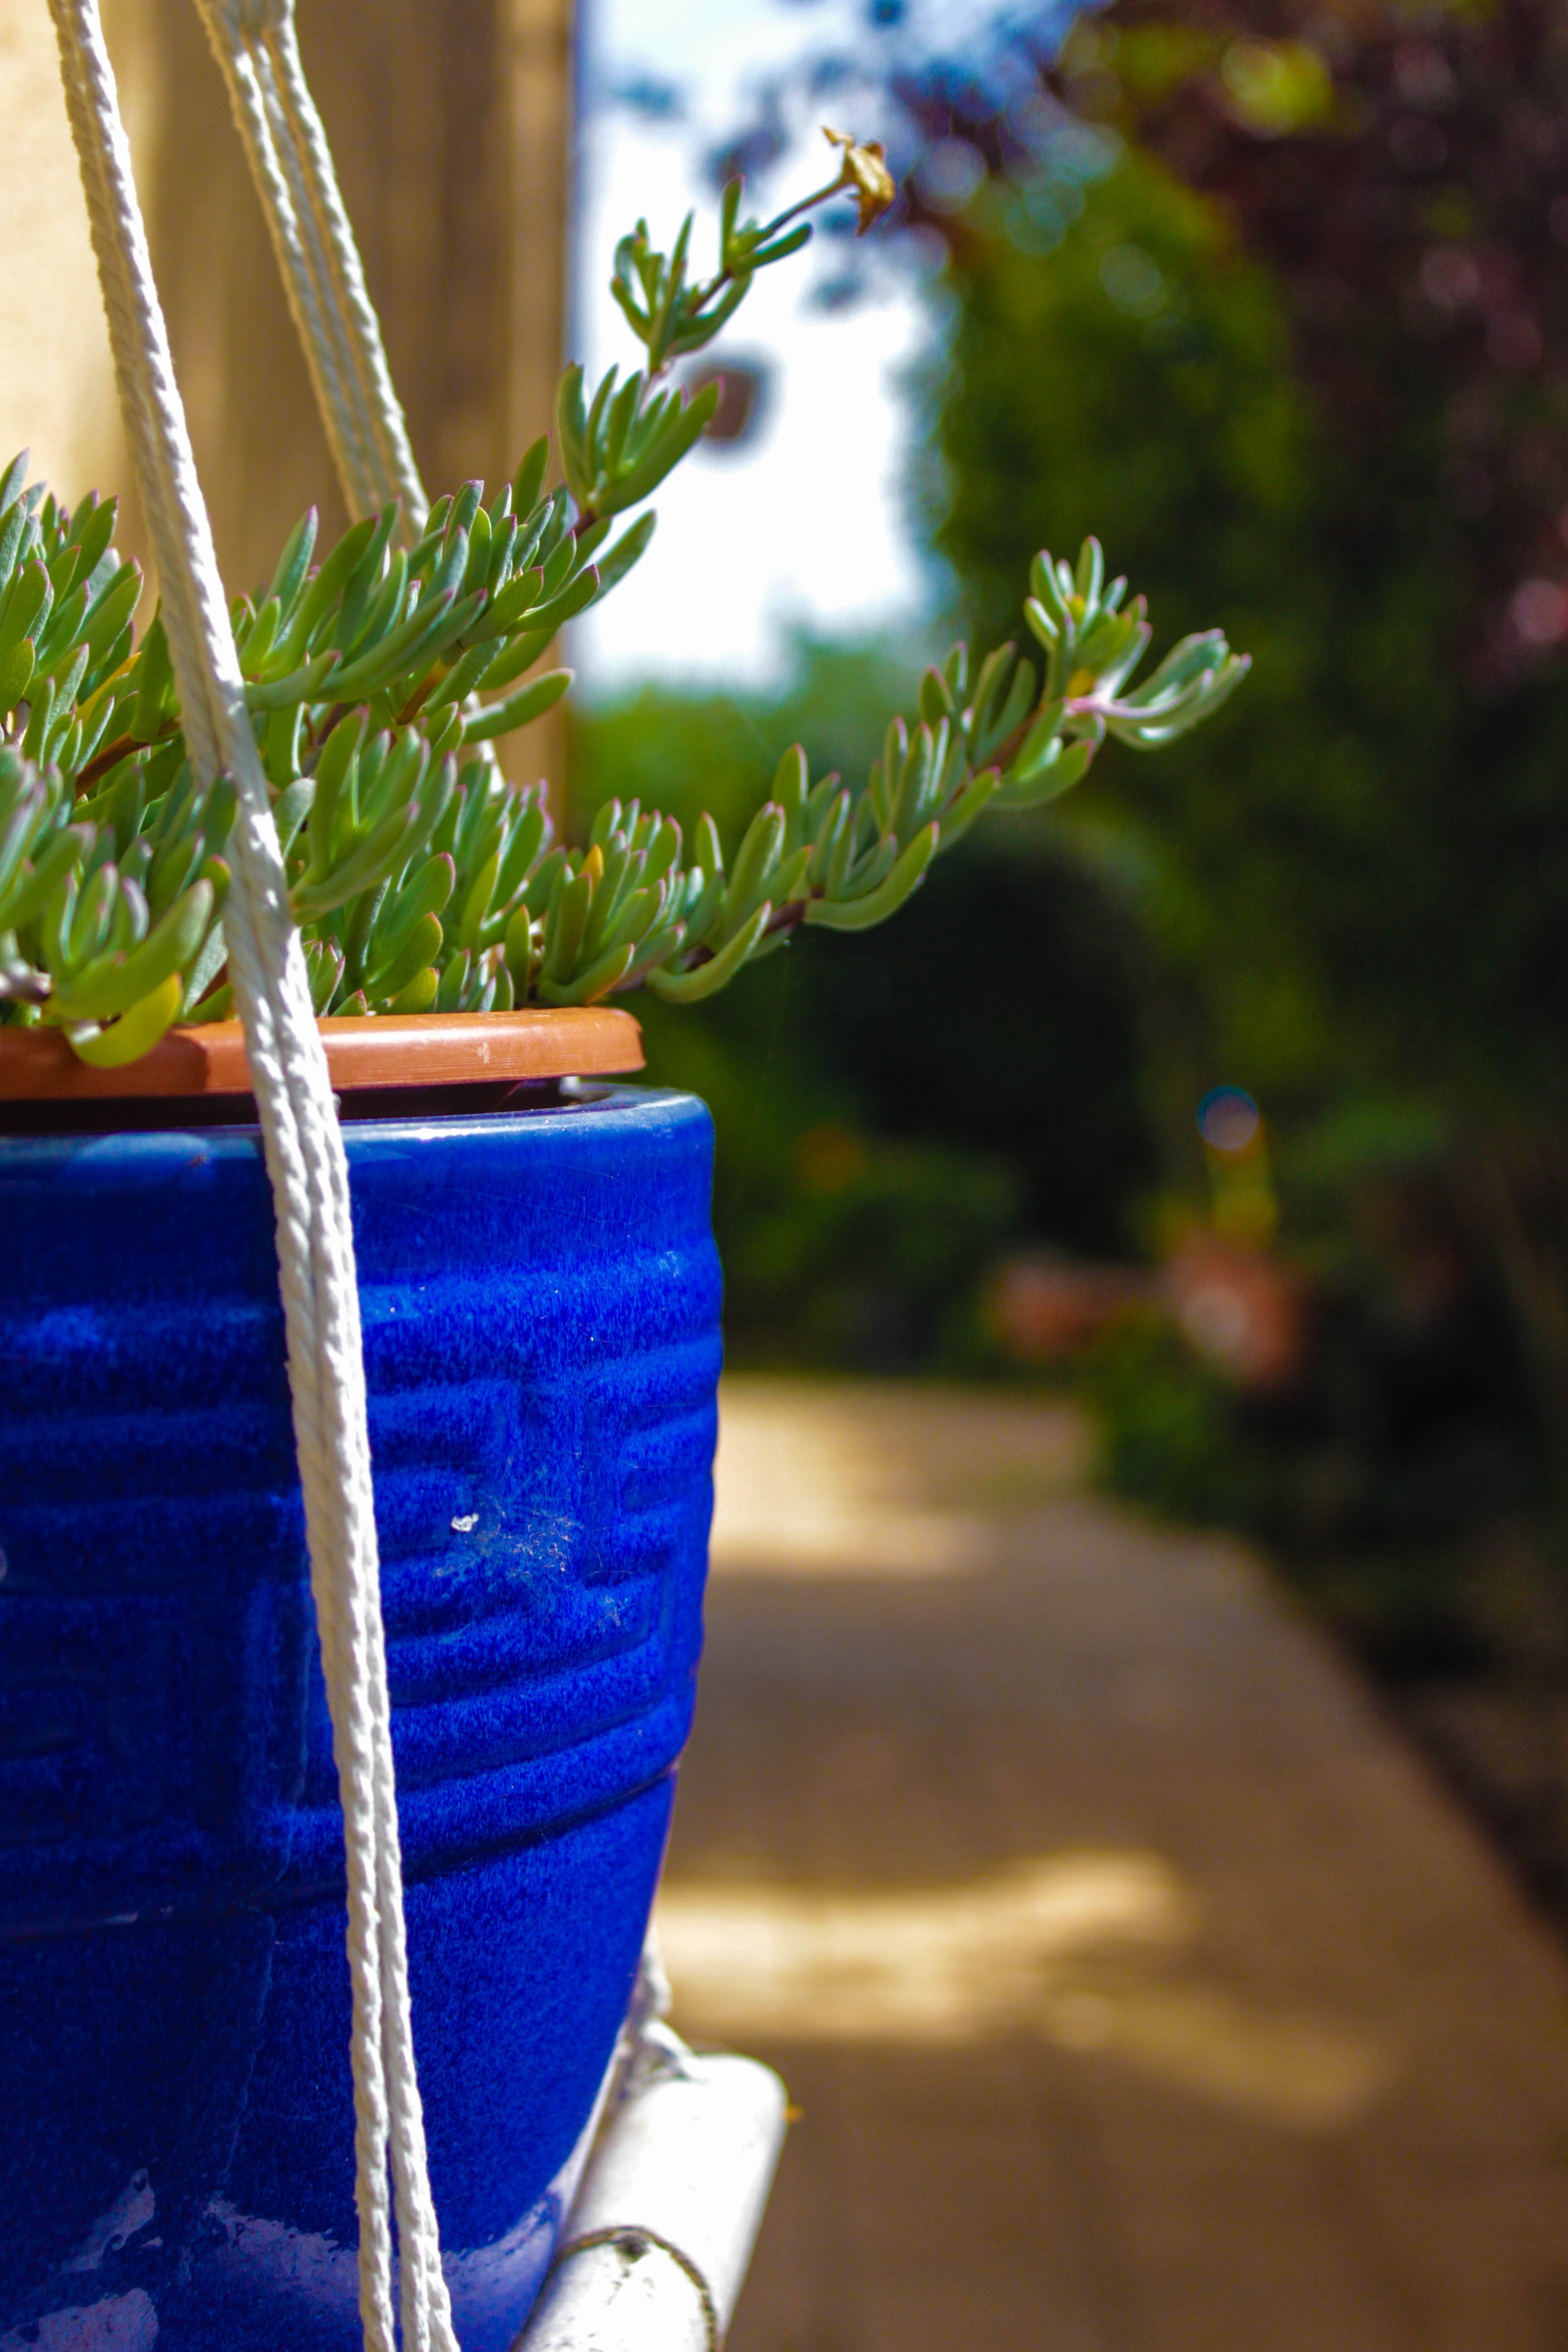
tree, nature, branch, plant, leaf, flower, spring, green, garden, potted plant, plants, leaves, art, flowerpot, man made object